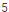
Number: 5